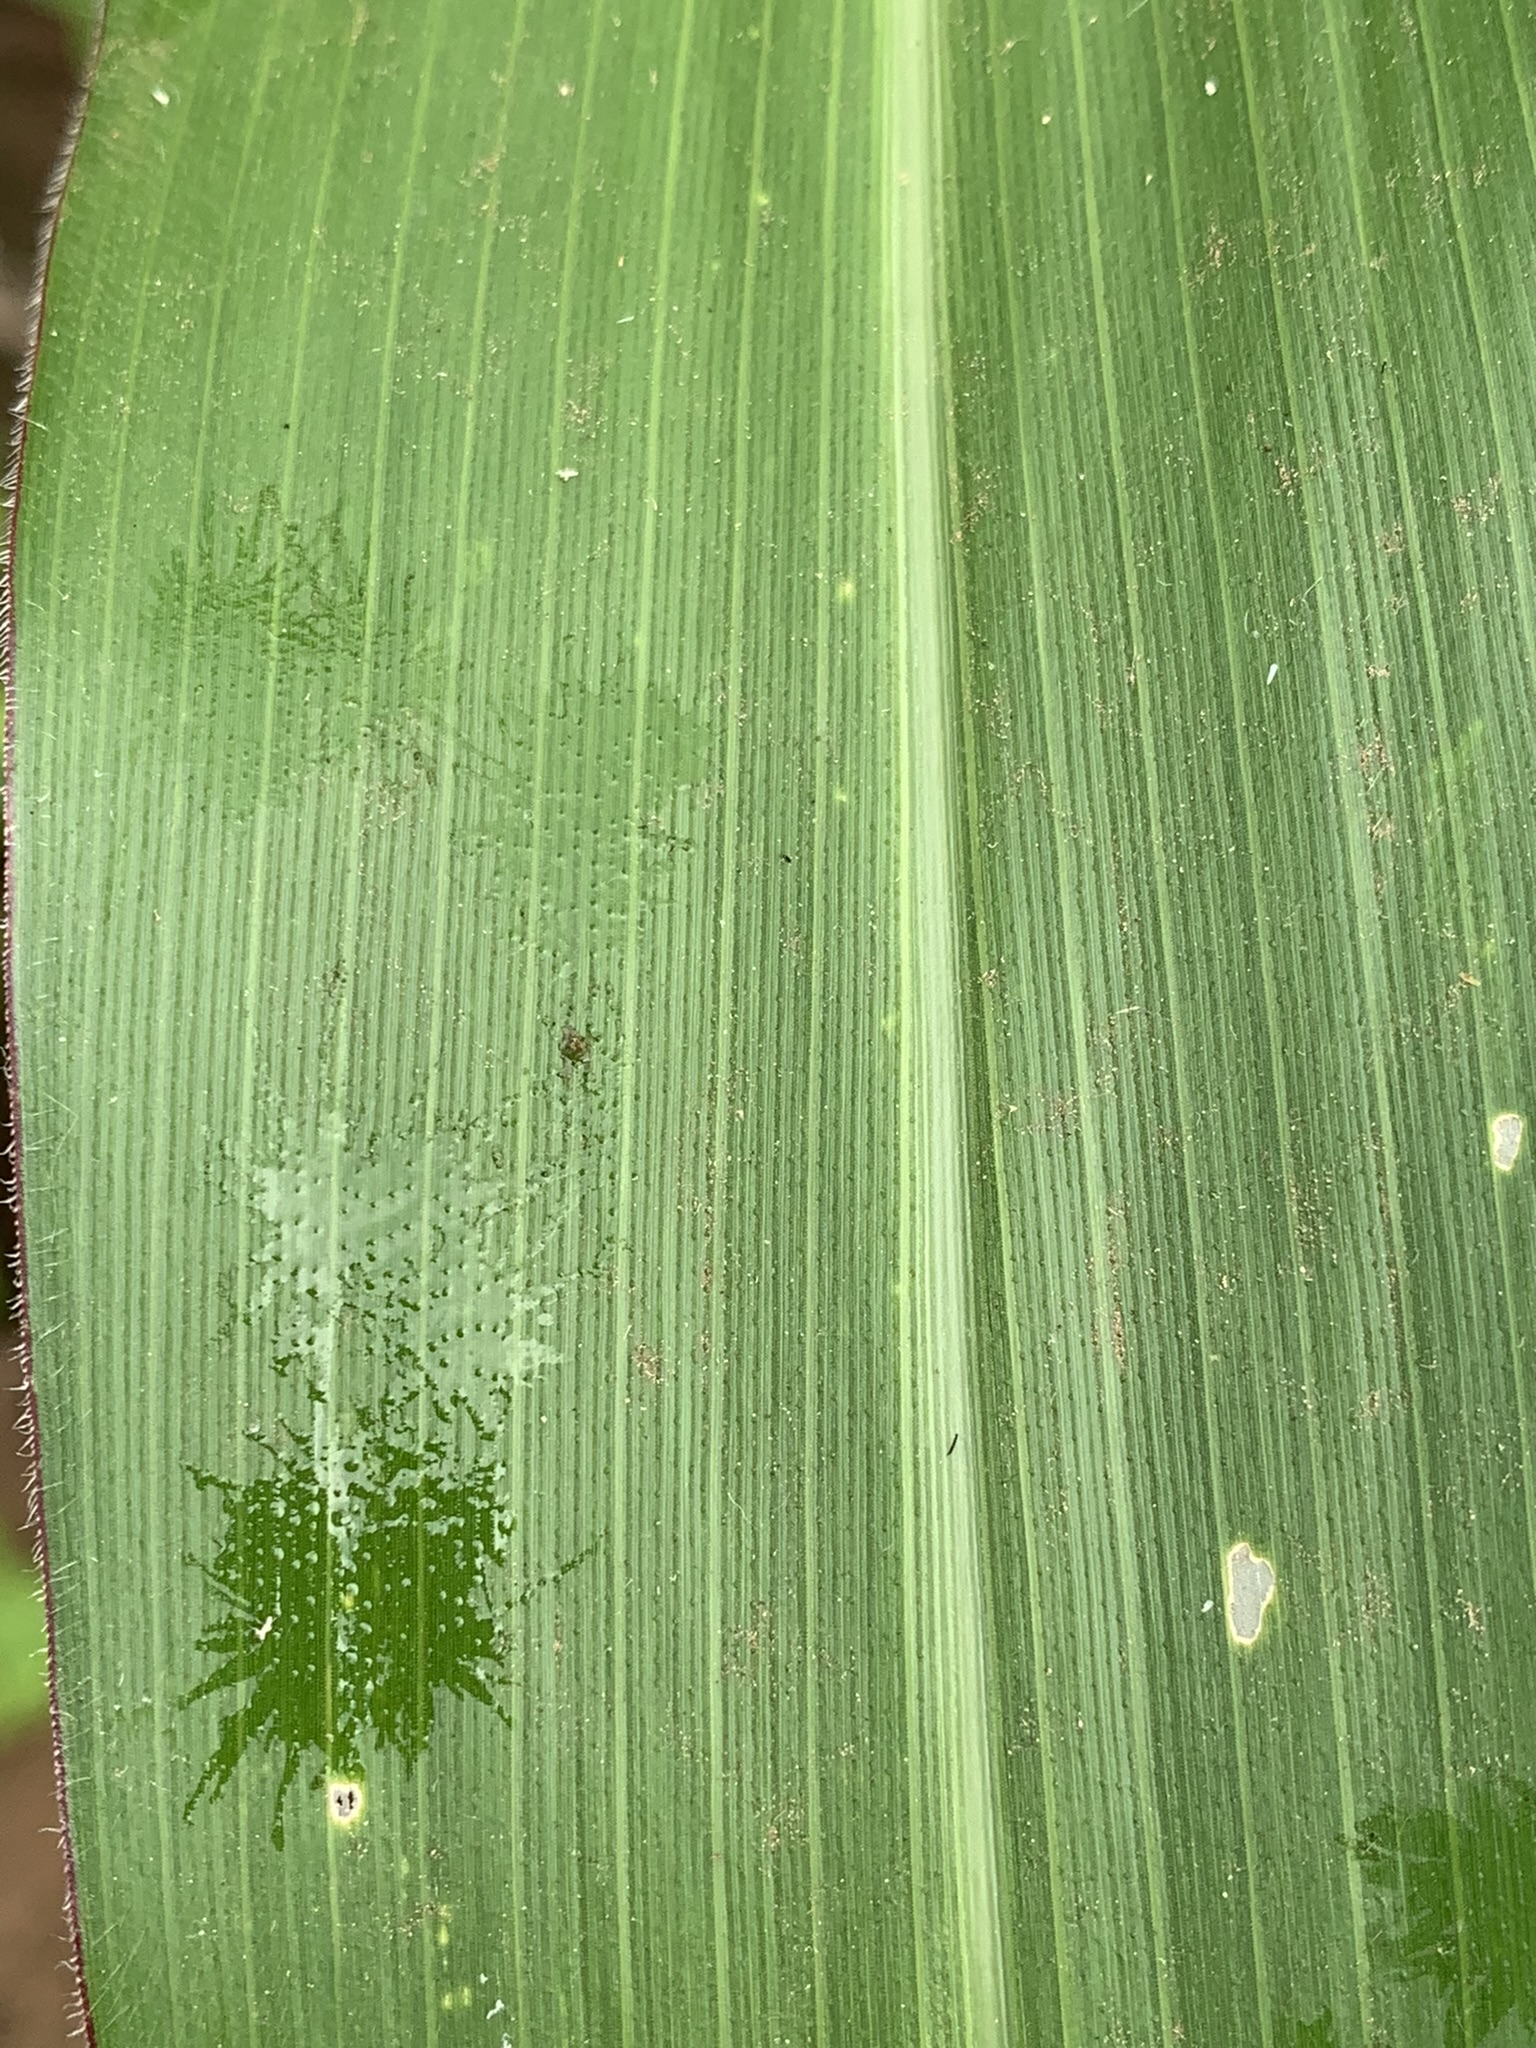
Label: Healthy